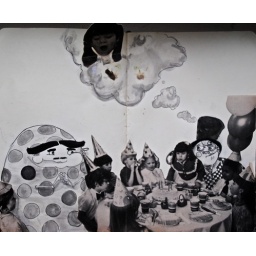
A girl blowing out her cake at her birthday party with all her friends, (two not seen by others).